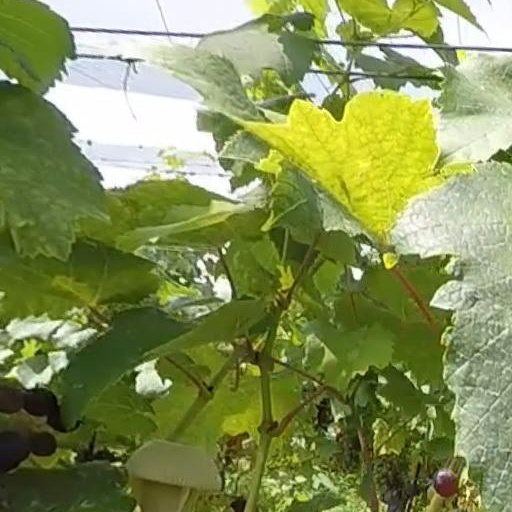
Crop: grape